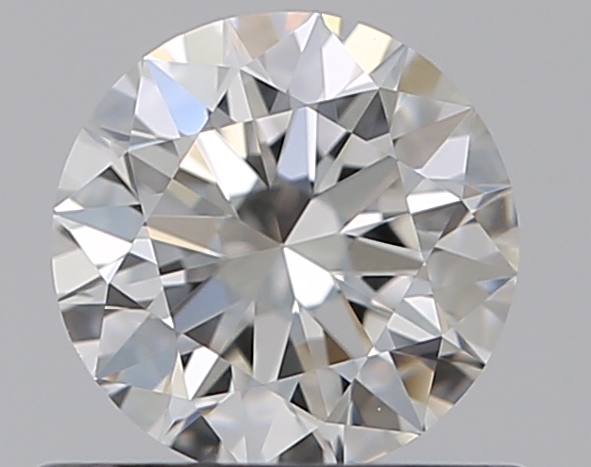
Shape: round
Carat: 0.5
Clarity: VVS1
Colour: G
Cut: EX
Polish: EX
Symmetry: EX
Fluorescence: N
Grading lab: GIA
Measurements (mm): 5.08 x 5.1 x 3.14